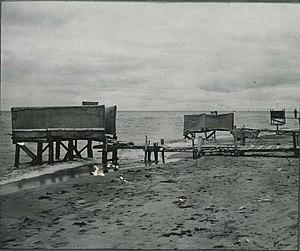
Latrines de marée, construites pour rester au dessus de l'eau à marée basse, pour les les matières fécales soient toujours dispersées par la mer (probablement durant la 2nde guerre mondiale. Archives médicales militaires des États-Unis
Les latrines sont un endroit aménagé de telle sorte qu'un être humain puisse s'y soulager de ses déjections corporelles, notamment par la défécation. Par rapport à une toilette, les latrines possèdent une technologie moindre. Les latrines sont le mode d'assainissement de base le plus utilisé dans le monde. Le but d'une latrine est à la fois d'assurer la santé de ses usagers en contenant ou en évacuant les excréments, et de protéger l'environnement.